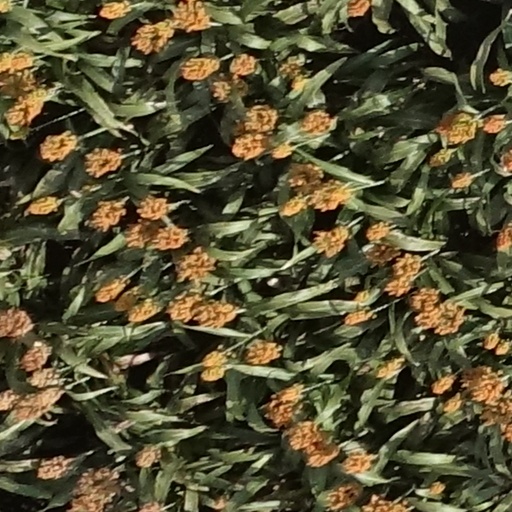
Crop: sorghum